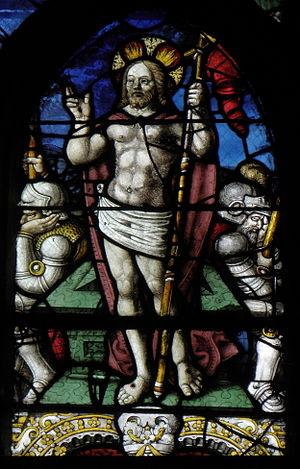
Maîtresse-vitre de l'église Saint-Yves de La Roche-Maurice (29).